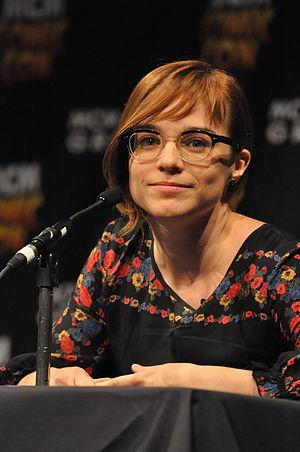
Renée Felice Smith, née le 16 janvier 1985 à New York, est une actrice américaine.